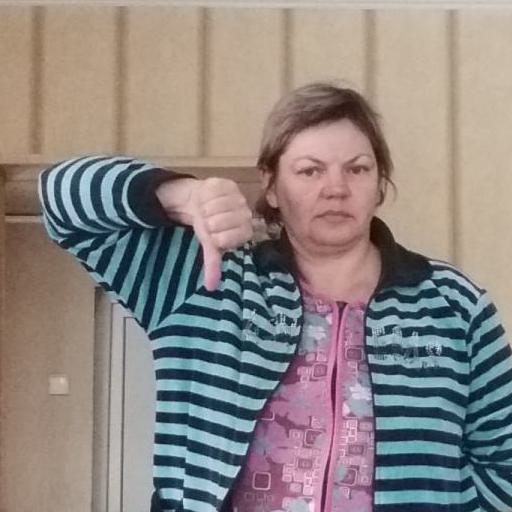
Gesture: dislike